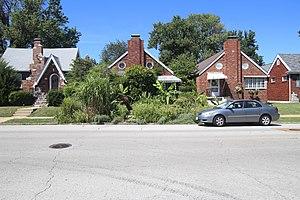
Lindenwood Park est un quartier de Saint-Louis, dans le Missouri. Le quartier de Lindenwood Park est délimité par Arsenal Street et la route I-44 au nord, Watson Street et Chippewa Street au sud, Hampton Avenue à l'est et les limites de la ville à l'ouest. Lindenwood est idéalement situé au centre-ville de Saint-Louis, dans la ville de Clayton, à Forest Park. Dans ce quartier se trouvent des attractions mais surtout The Hill avec ses restaurants italiens et le magasin Ted Drewes Frozen Custard sur Chippewa, à St. Louis Hills.